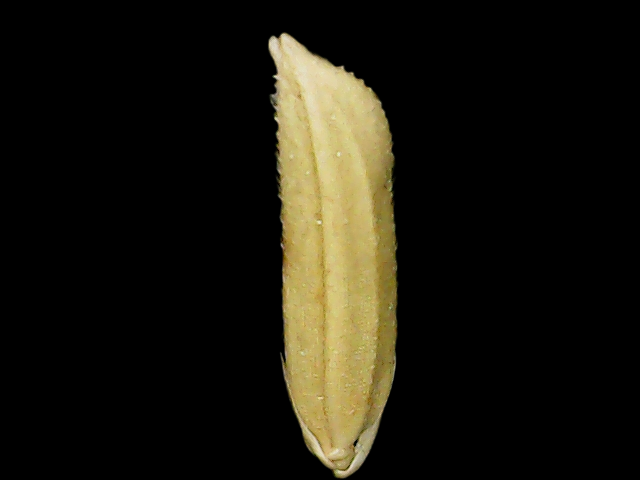
Rice variety: Binadhan20